2018 FIBA U20 European Championship Division B

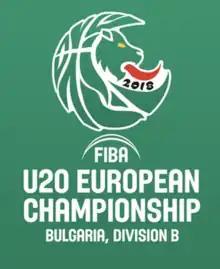

The 2018 FIBA U20 European Championship Division B was the 14th edition of the Division B of the FIBA U20 European Championship, the second-tier level of the European Under-20 basketball championship. The tournament was played in Sofia, Bulgaria, from 13 to 22 July 2018.